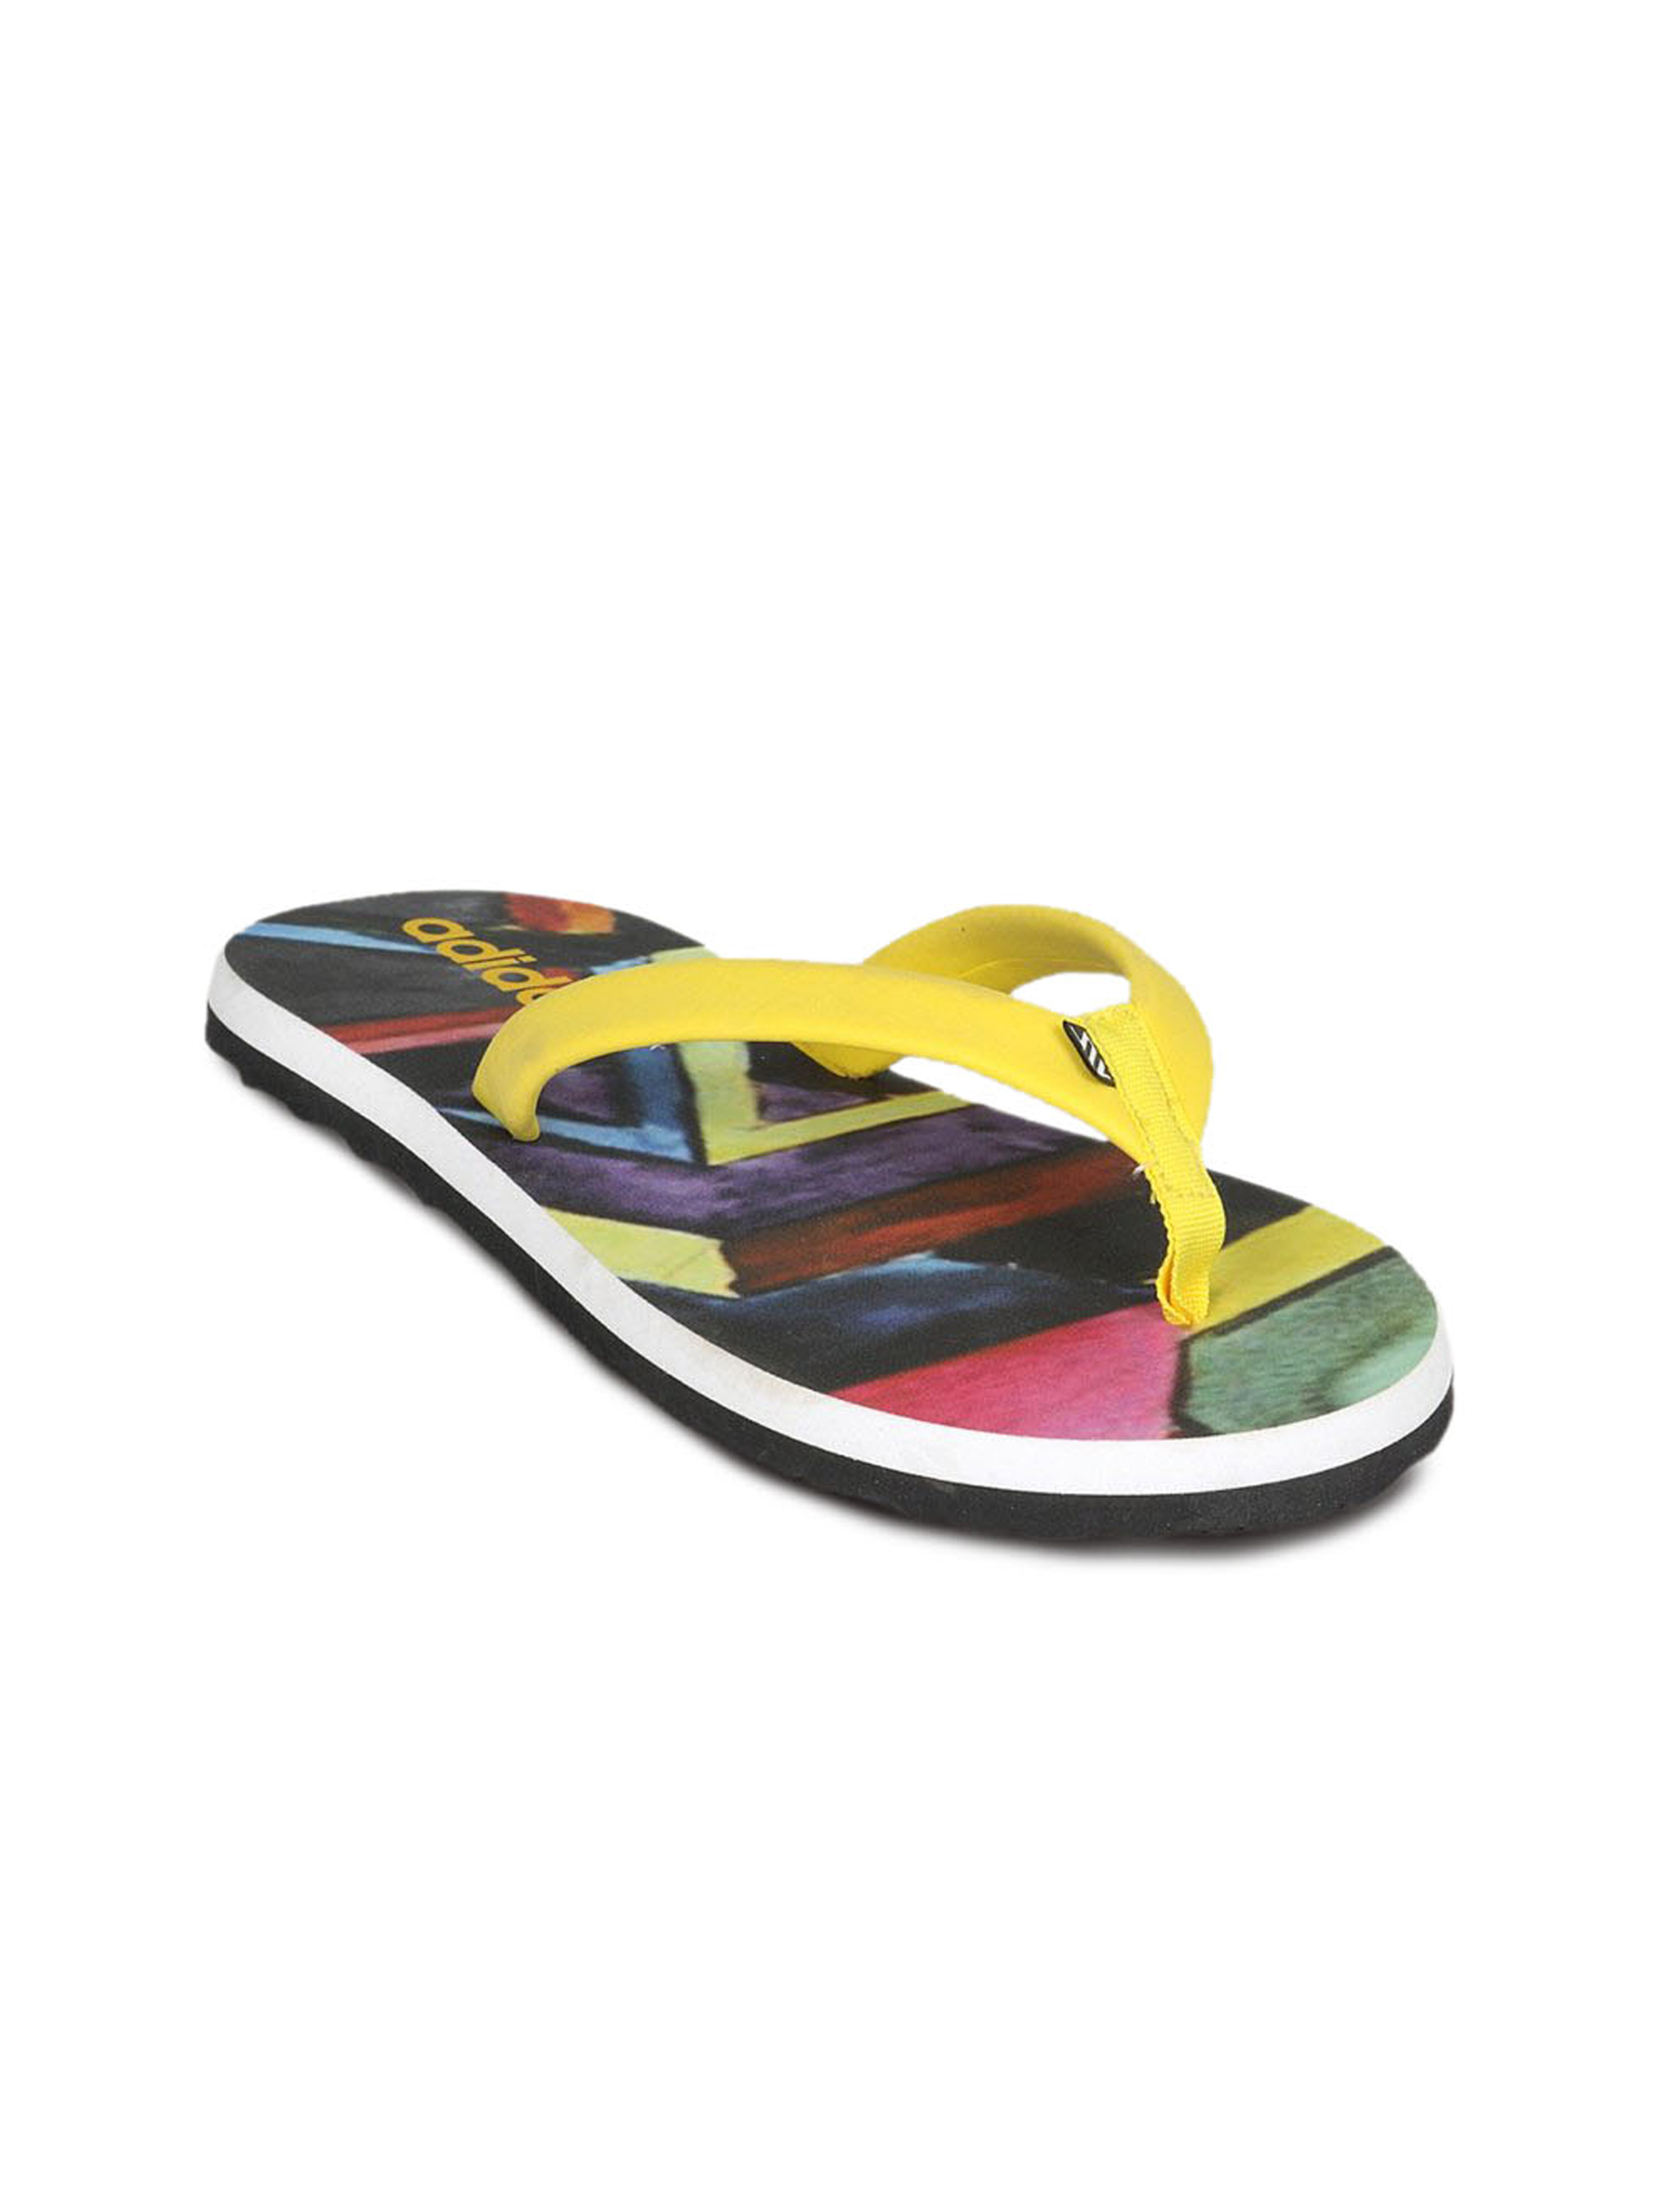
ADIDAS Women's Lucent Print White Flip Flop
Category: Footwear / Flip Flops / Flip Flops
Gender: Women
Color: White
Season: Summer 2011
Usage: Casual